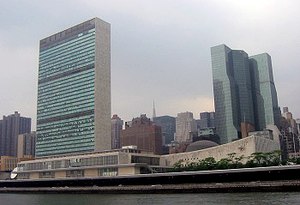
Megadeth / Musikalsk stil / Sangtekster
Mange af Megadeths tekster er stærkt politiske, og flere kritiserer organisationer såsom FN. På omslaget til United Abominations bliver FN's hovedkvarter sågar ødelagt.
Megadeth er et amerikansk thrash metal-band ledet af stifter, forsanger, guitarist og sangskriver Dave Mustaine. Mustaine dannede bandet i 1983 efter at være blevet smidt ud af Metallica, og Megadeth har siden da udgivet 15 studiealbum, senest Dystopia i 2016.